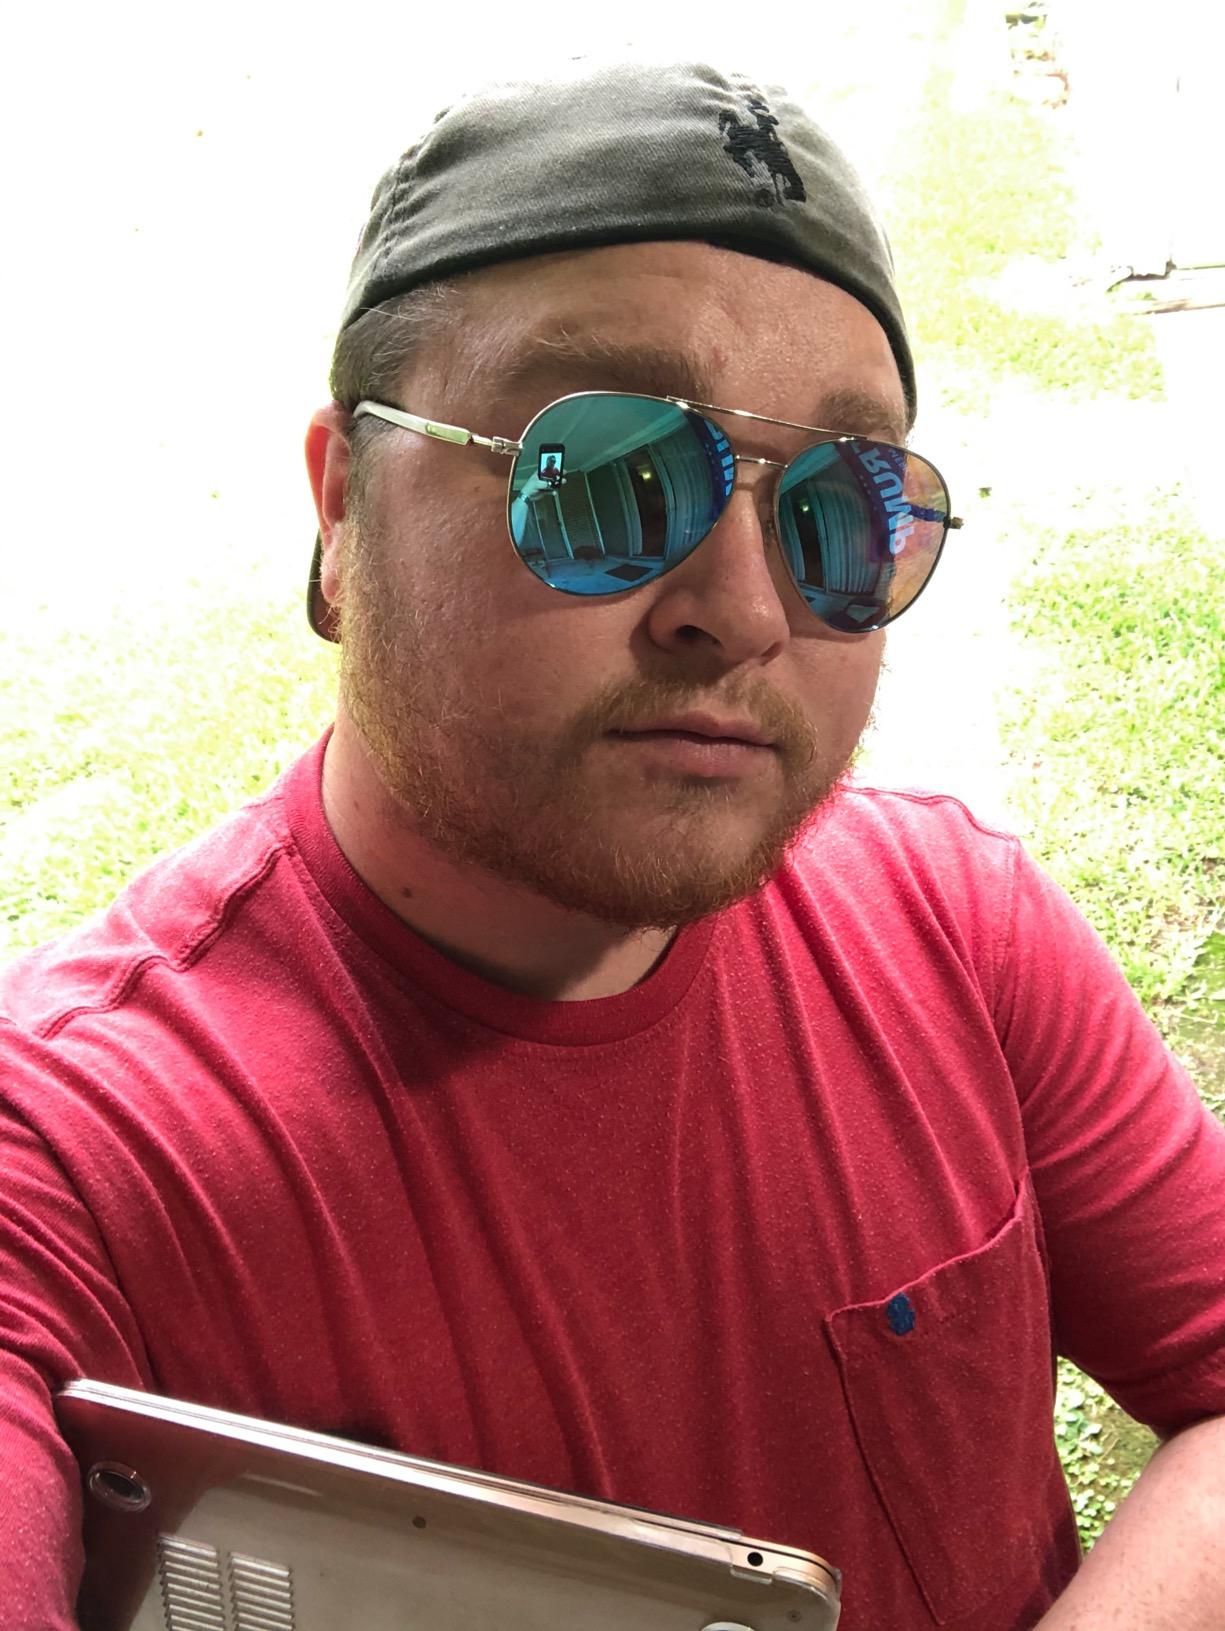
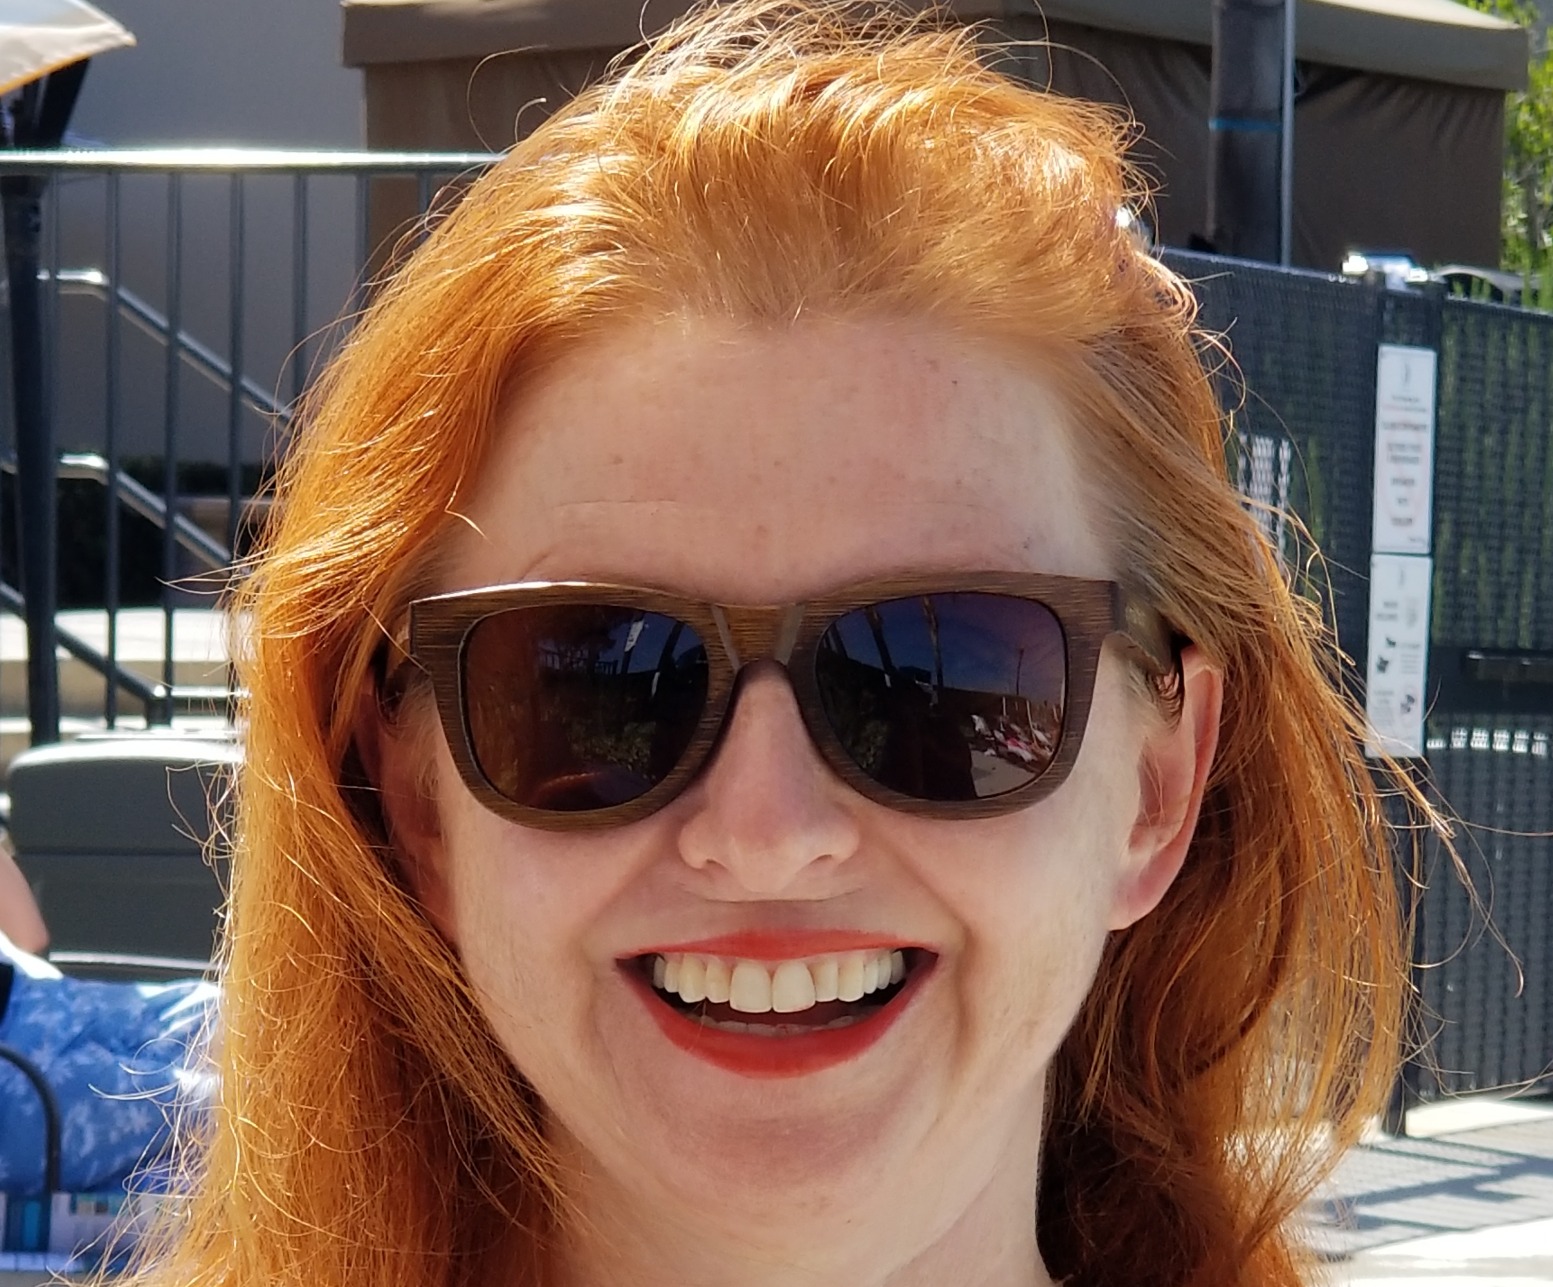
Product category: accessories_sunglasses
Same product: no